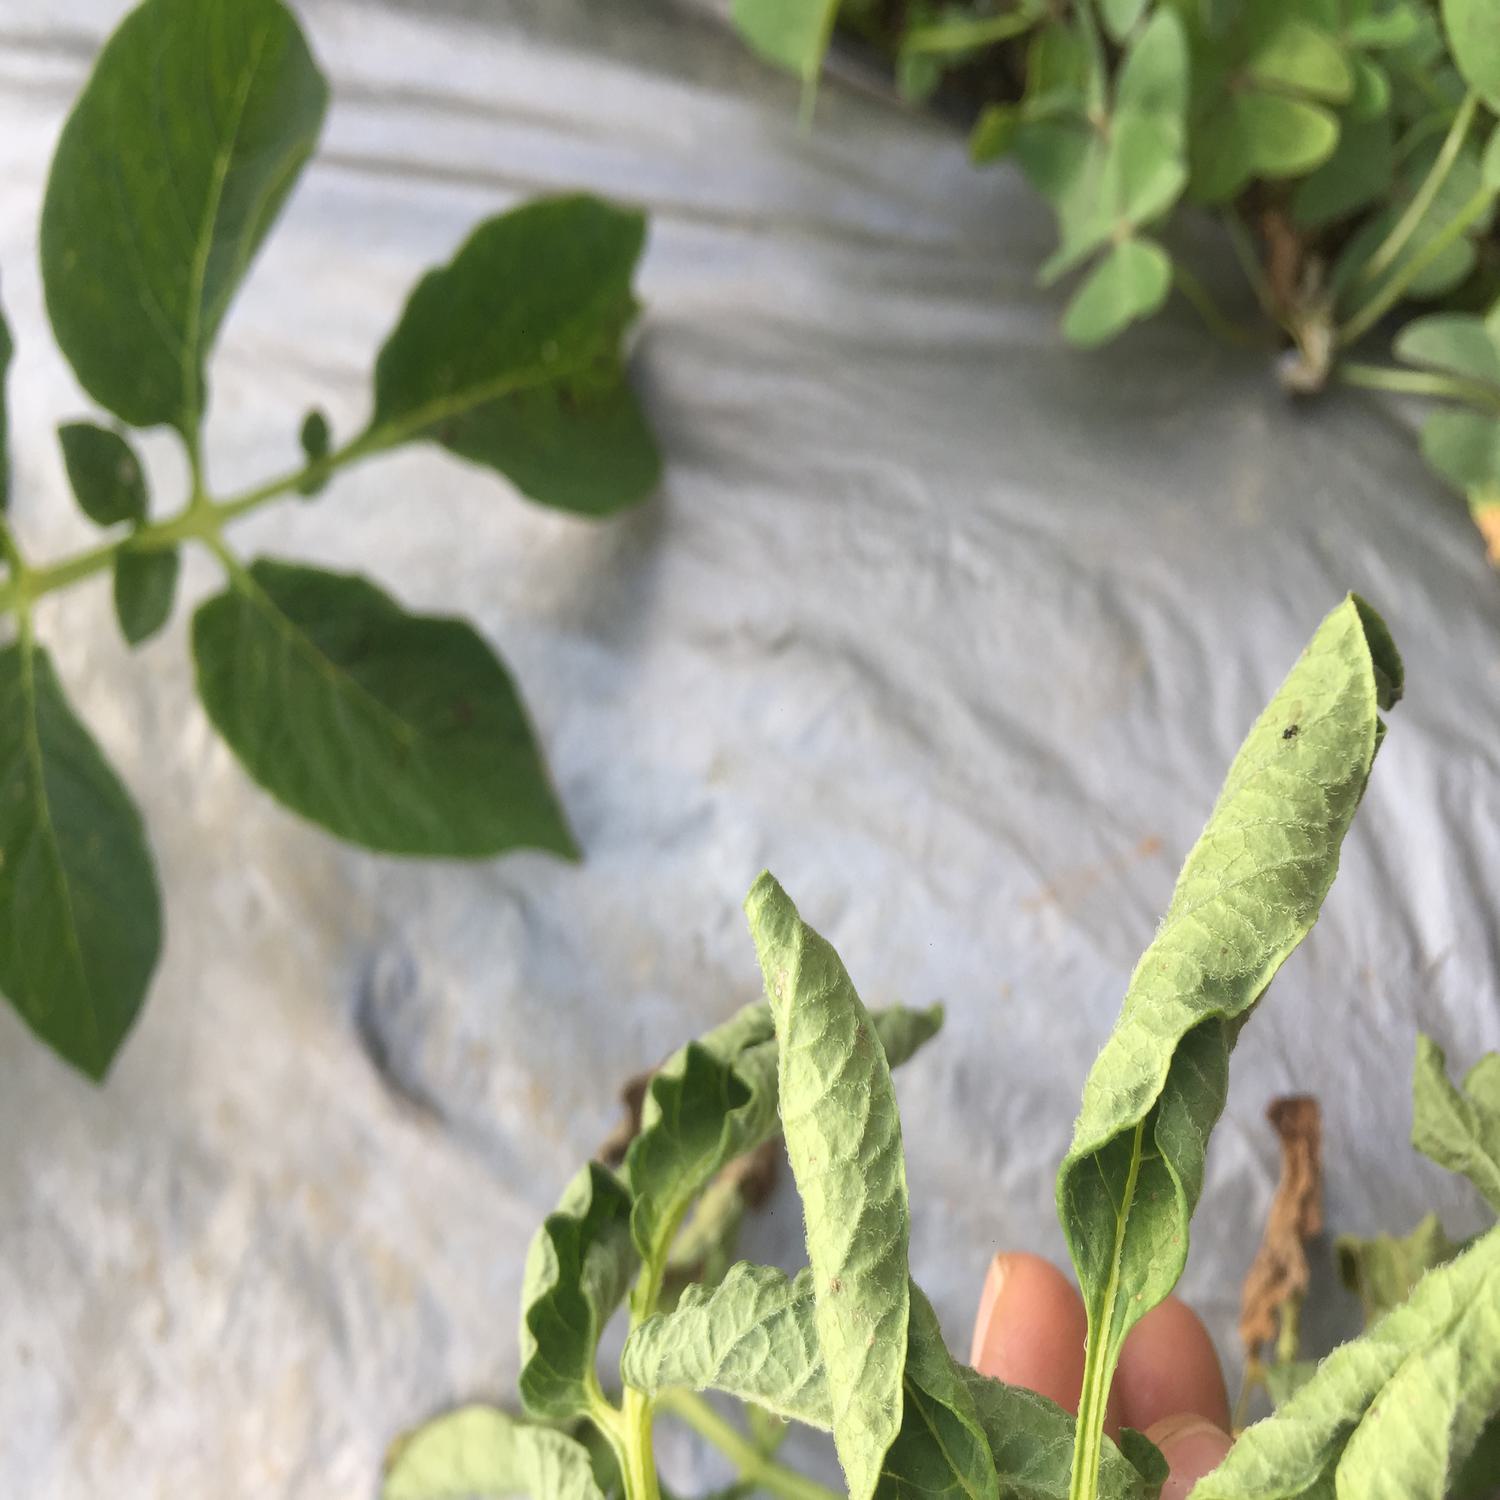
Label: Bacteria